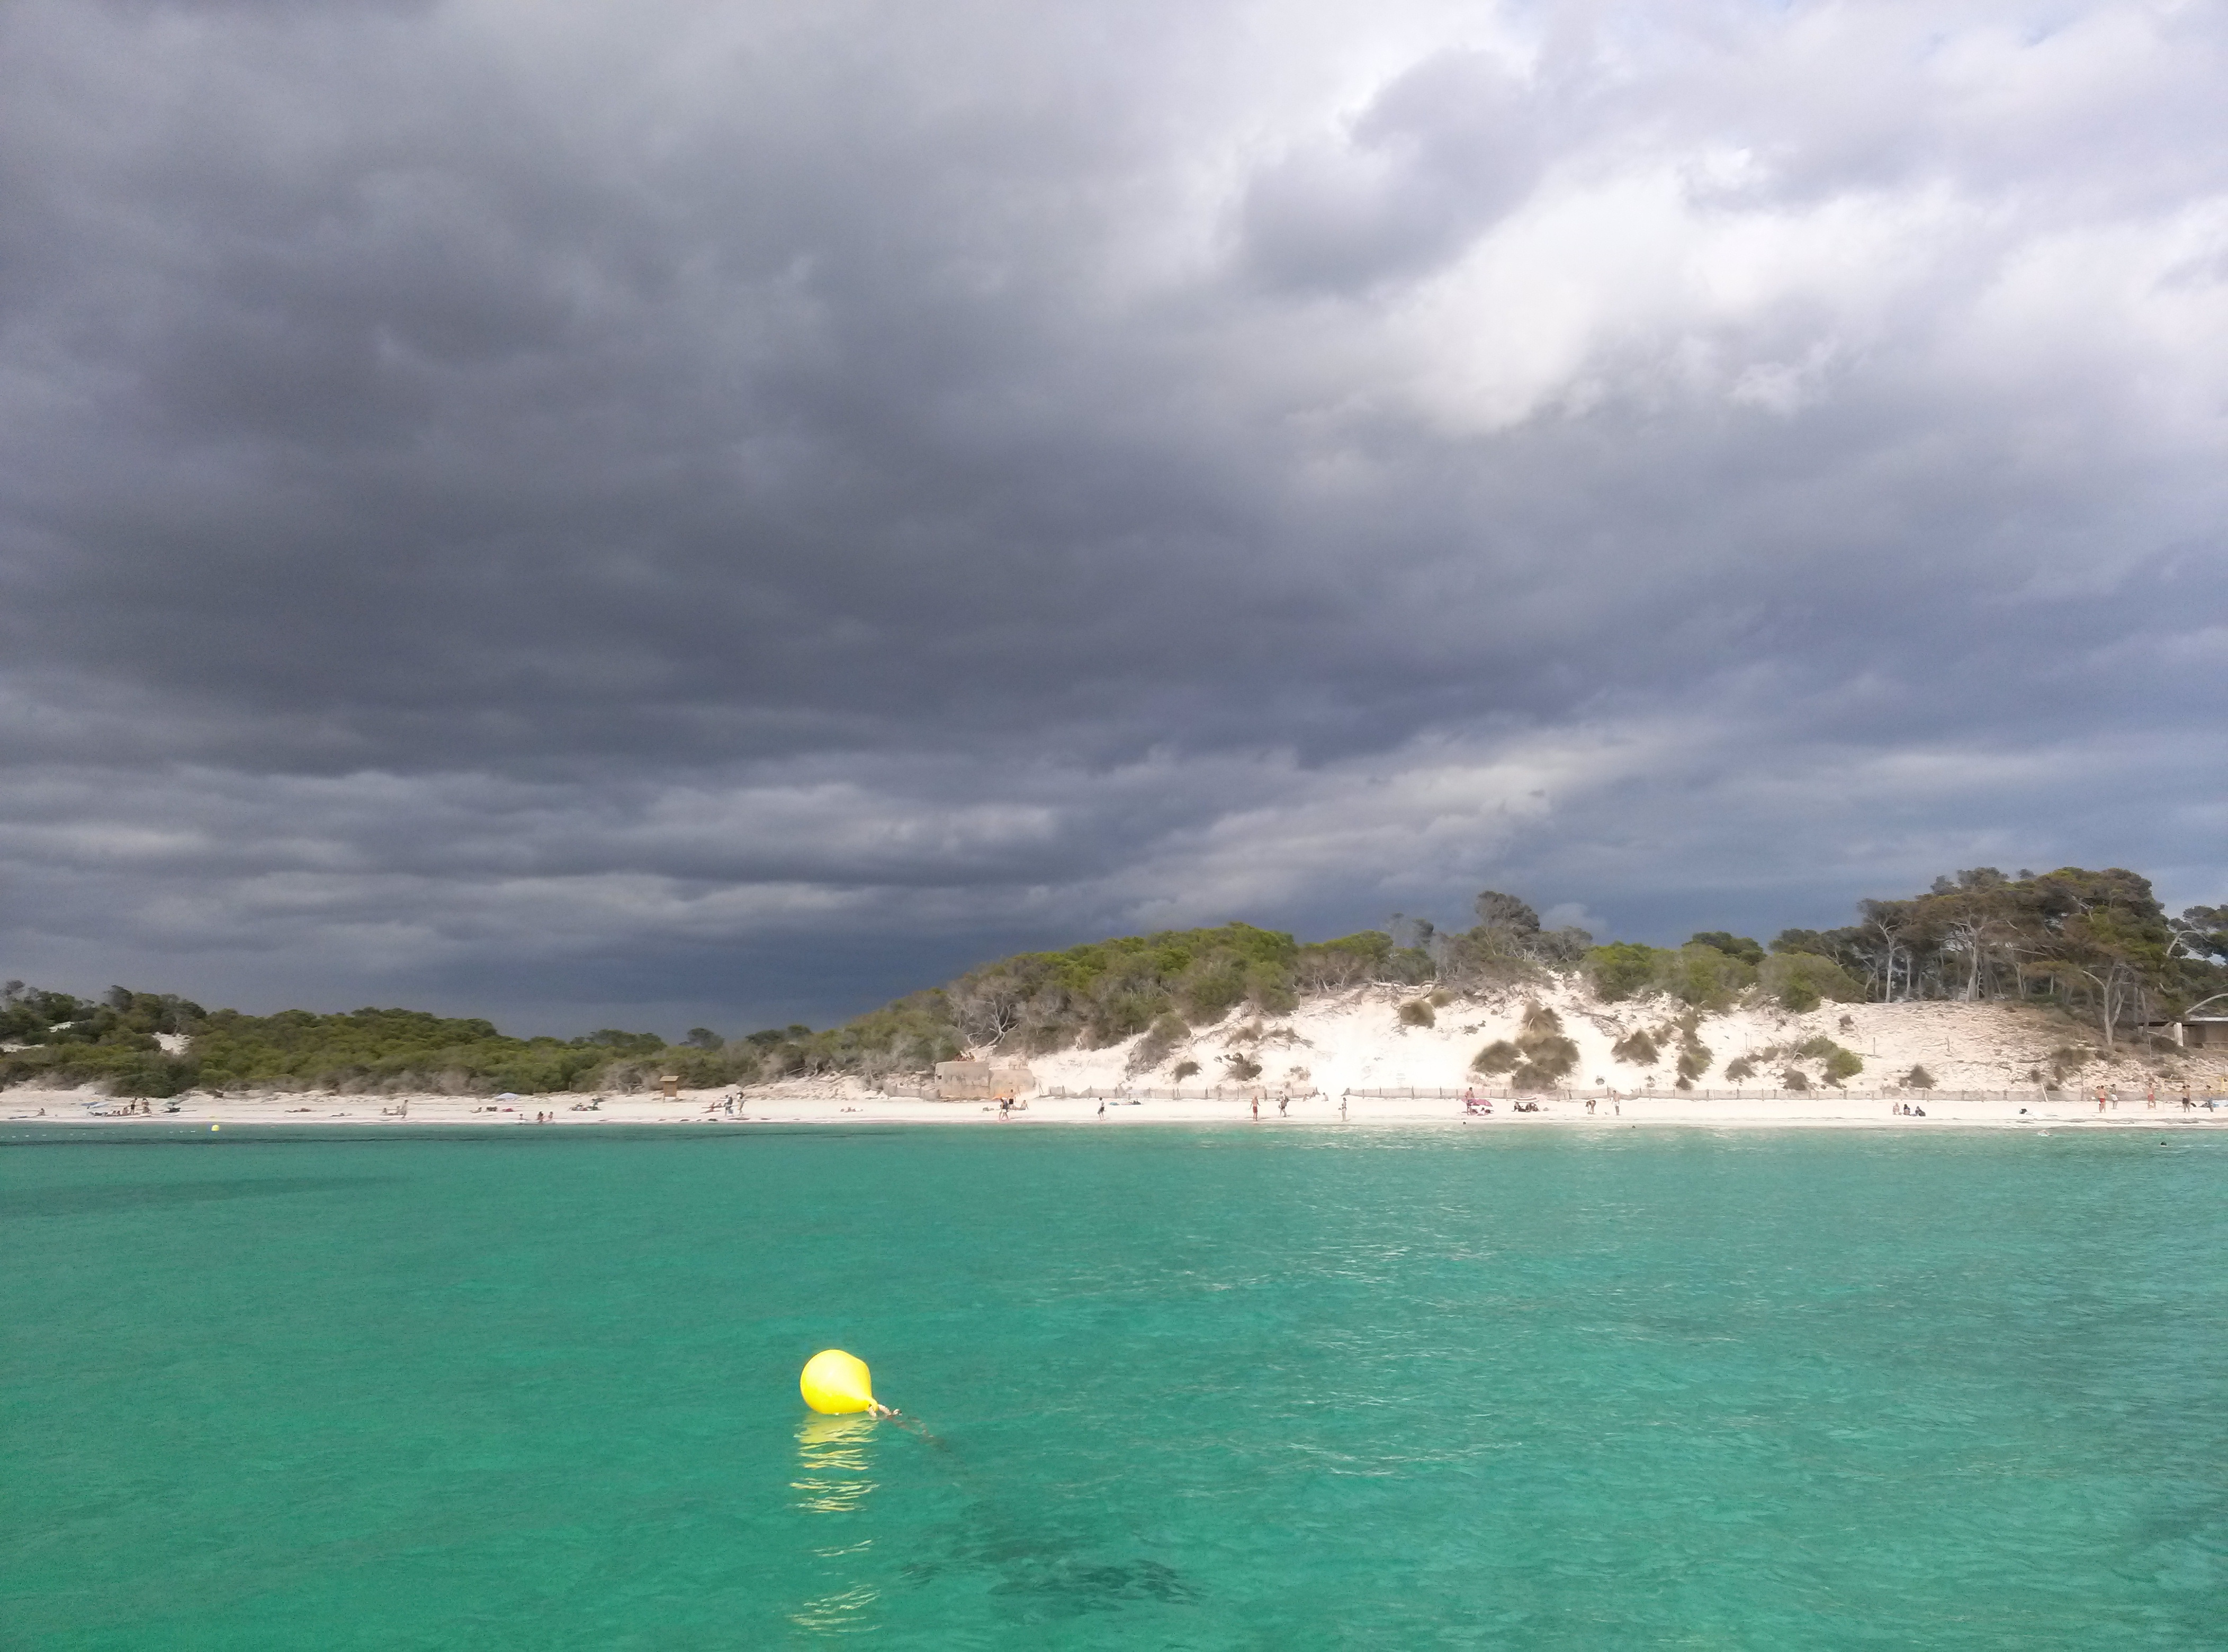
beach, sea, coast, ocean, cloud, sky, shore, vacation, lagoon, bay, island, body of water, caribbean, cape, wind wave